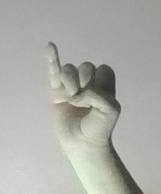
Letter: meem